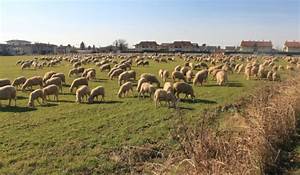
Label: sheep